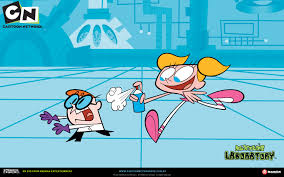
Portrait style: Cartoon Portrait